Iași

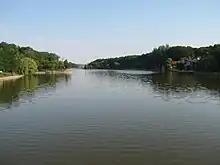
Ciric Park

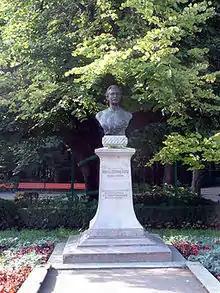
Mihai Eminescu's statue and his Linden Tree in Copou Park

Iași features historical monuments, 500-year-old churches and monasteries, contemporary architecture, many of them listed on the National Register of Historic Monuments. Notable architecture includes the Trei Ierarhi Monastery, part of the tentative list of UNESCO World Heritage Site, or the neo-Gothic Palace of Culture, built on the old ruins of the mediaeval Princely Court of Moldavia.